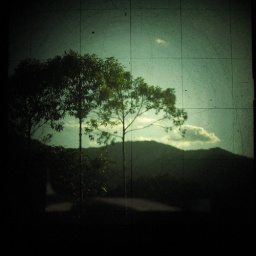
i'm a witness of the exact place in time where clouds and trees had a conversation...: )